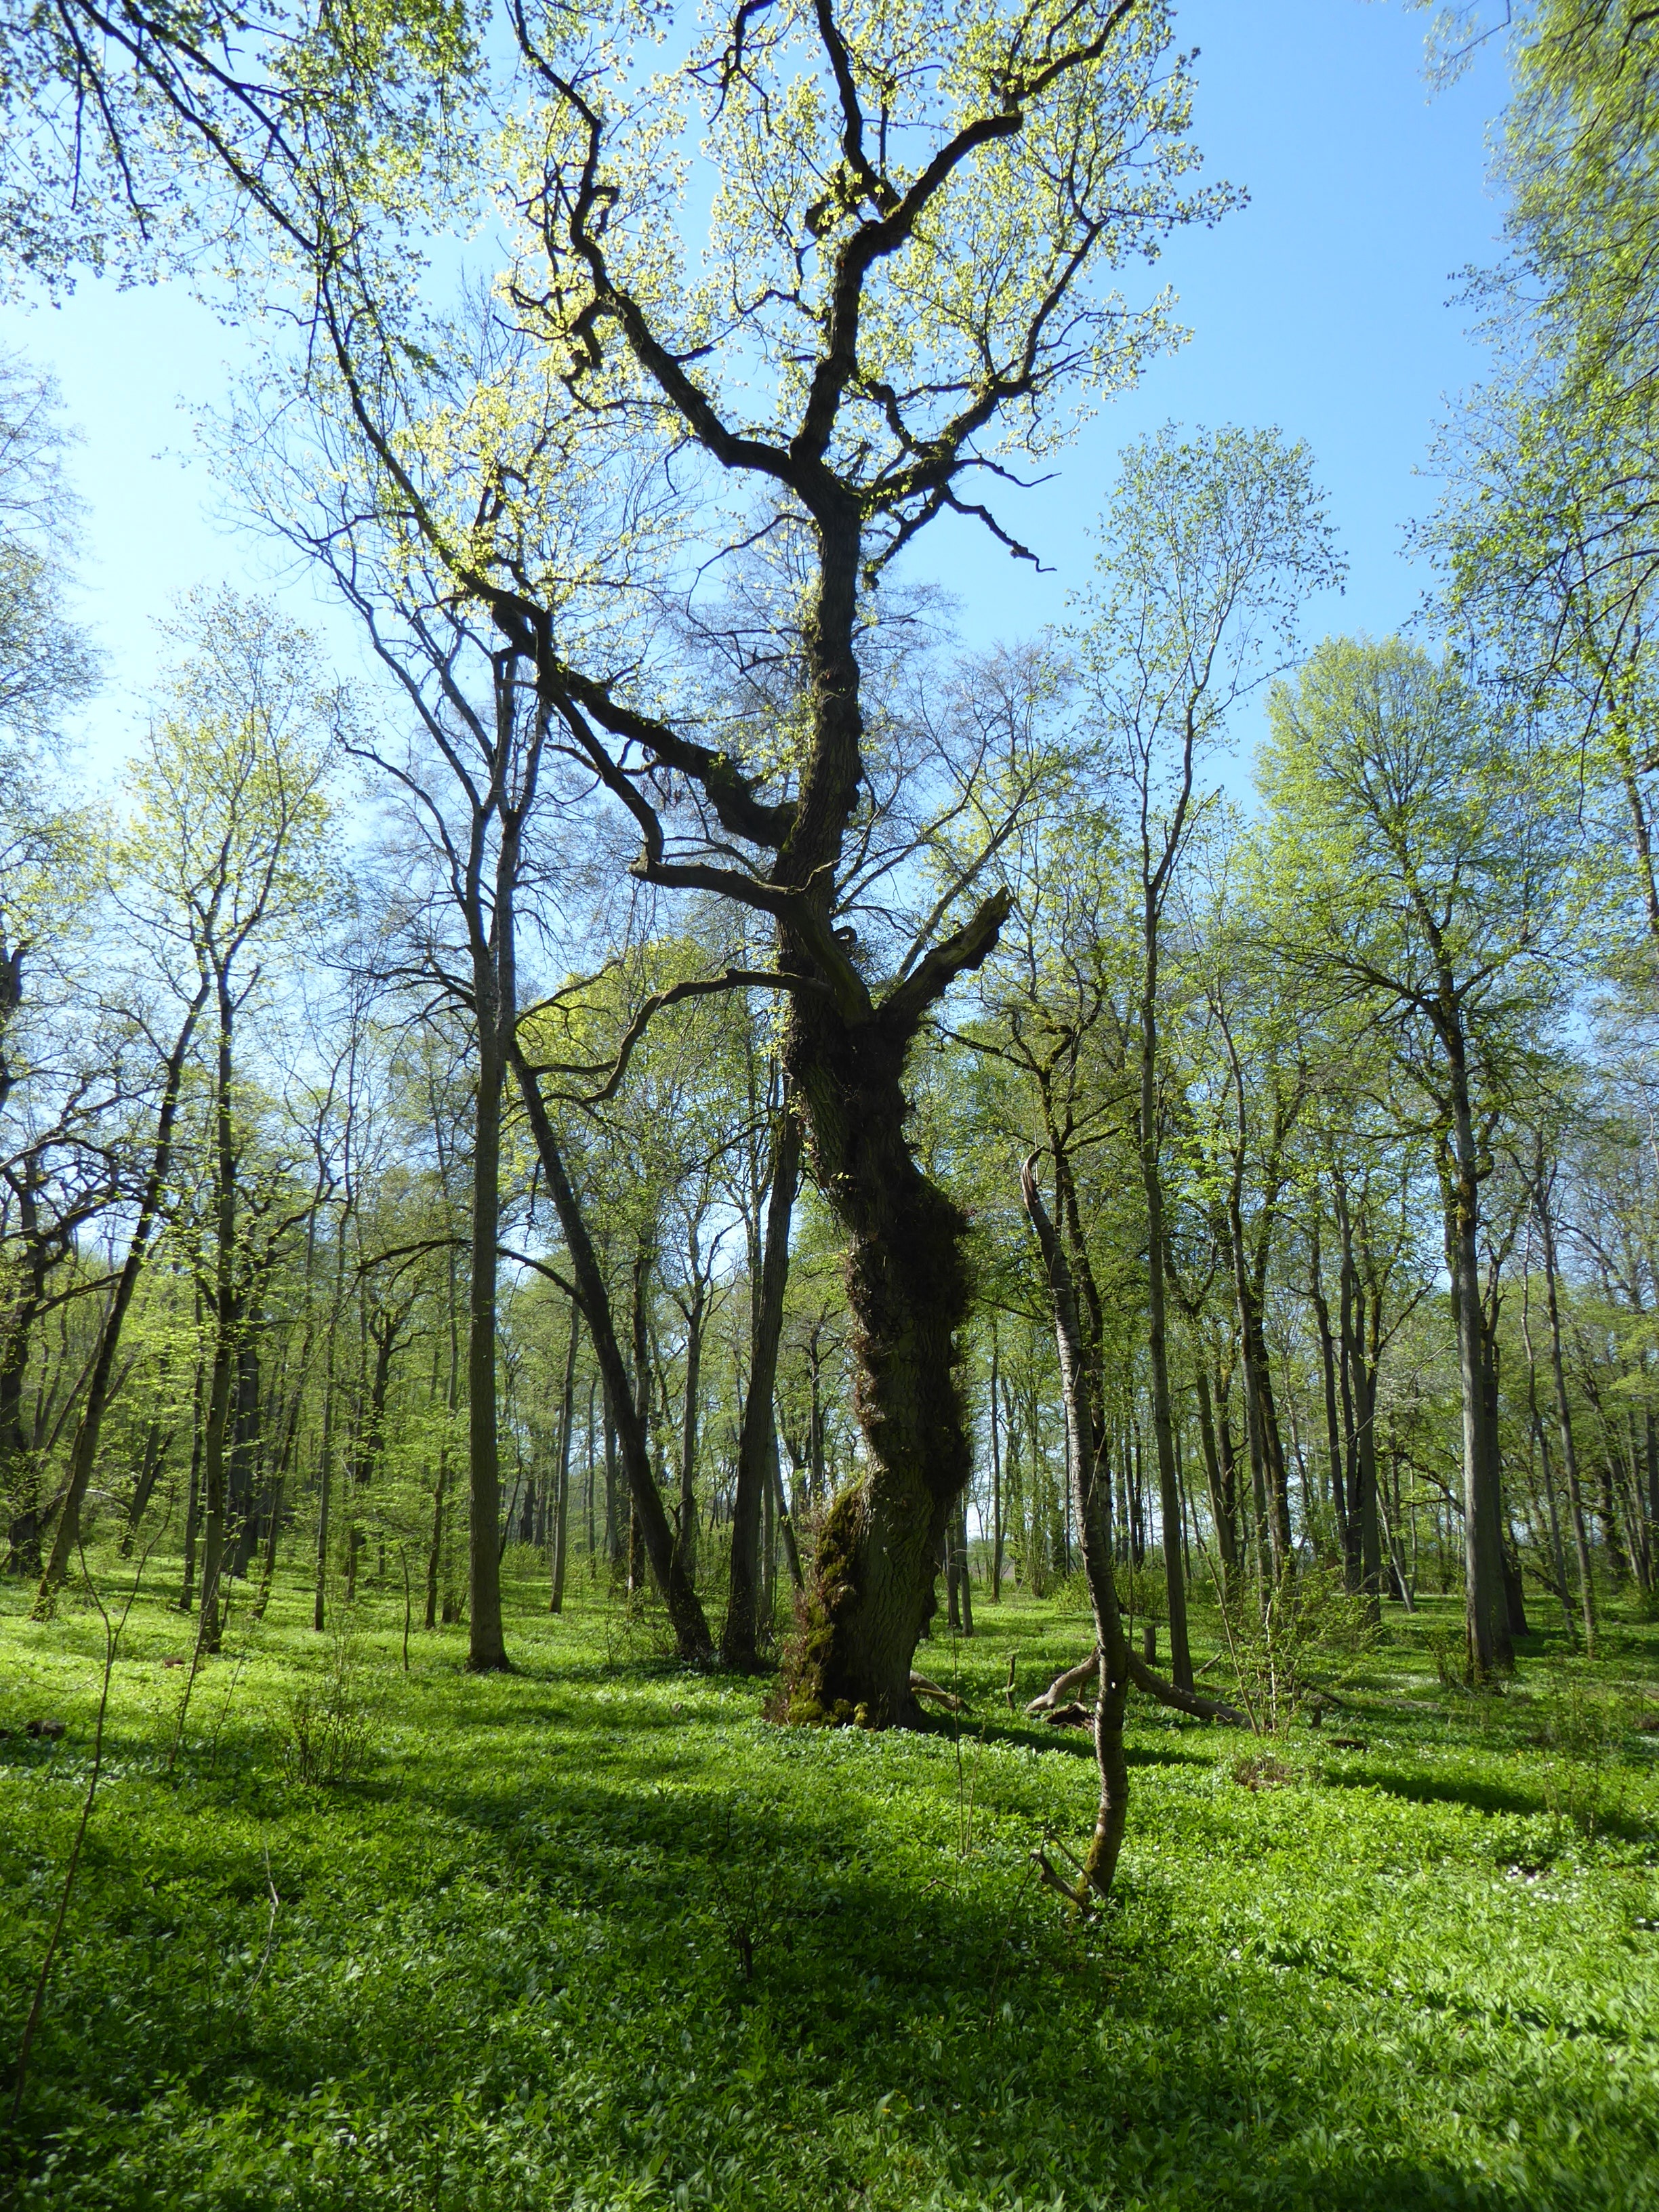
tree, nature, forest, grass, branch, plant, meadow, sunlight, leaf, flower, spring, green, autumn, flowers, deciduous, grove, woodland, habitat, ecosystem, biome, kinnekulle, natural environment, woody plant, temperate broadleaf and mixed forest, land plant